Fritz Kortner

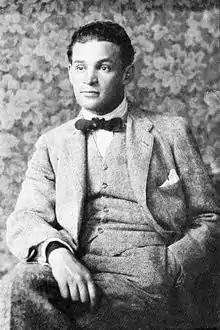
Kortner at the age of 19 years, "circa" 1911

Kortner was born in Vienna as Fritz Nathan Kohn into a Jewish family. He studied at the Vienna Academy of Music and Dramatic Art. After graduating, he joined Max Reinhardt in Berlin in 1911 and then Leopold Jessner in 1916. After his breakthrough performance in Ernst Toller's "Transfiguration" in 1919, he became one of Germany's best-known character actors and the nation's foremost performer of Expressionist works. He also appeared in over ninety films beginning in 1916.